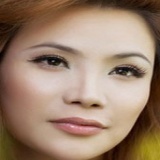
ca sĩ Hồ Quỳnh Hương